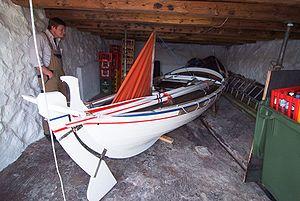
Ove Joensen était un aventurier féroïen.